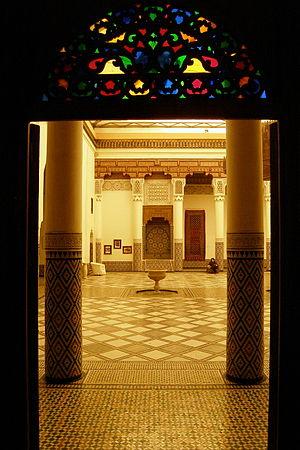
Le musée de Marrakech, situé à côté de la medersa Ben Youssef, est un palais établi sur une parcelle de 2 108 m² et doté d'un vaste patio de 709 m², typique de l'art mauresque, transformé en musée privé et lieu d'accueil d'activités culturelles.